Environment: real
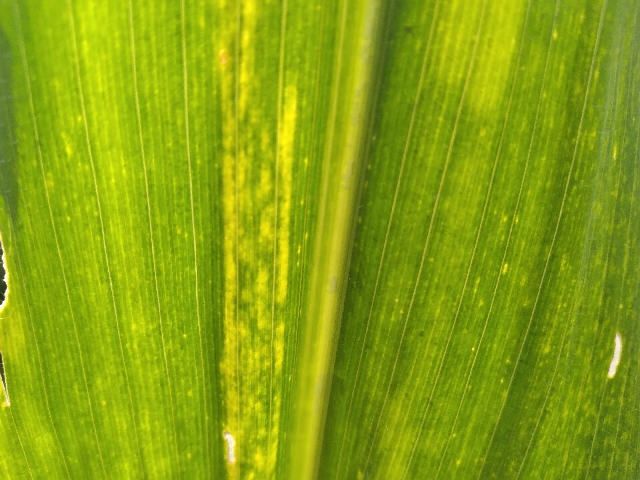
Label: lethal_necrosis